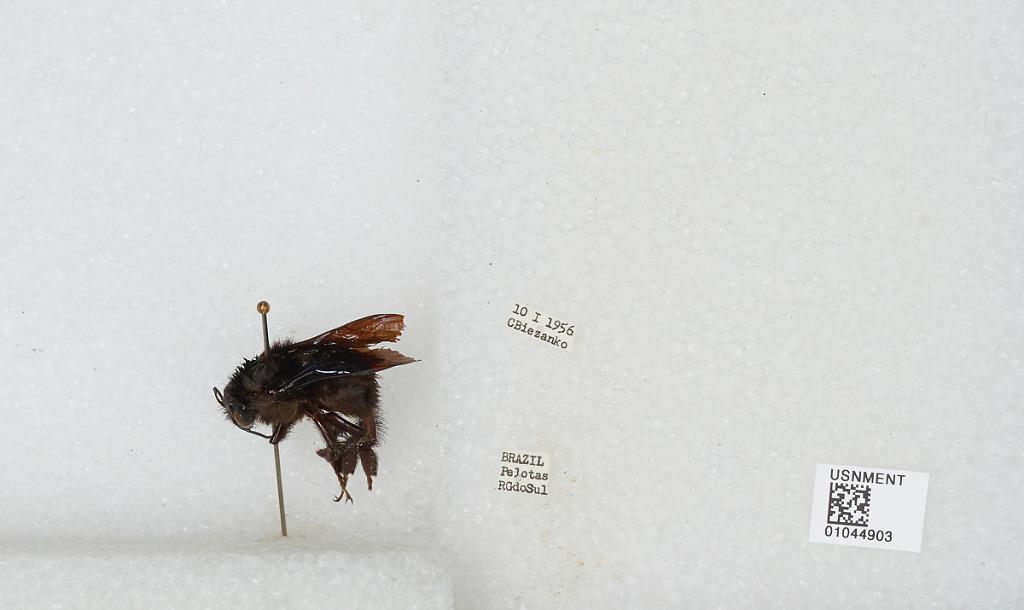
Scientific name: Bombus sp.
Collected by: C. Biezanko
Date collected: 1956-1-10
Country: Brazil
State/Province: Rio Grande do Sul
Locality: Pelotas